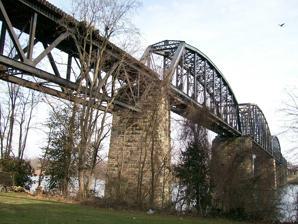
Building: Parkersburg Bridge (CSX)
Country: United States of America
Year built: 1871
Bridge in Parkersburg, West Virginia Parkersburg Bridge The CSX Bridge in 2010 Coordinates 39°16′15.5″N 81°33′56.5″W / 39.270972°N 81.565694°W / 39.270972; -81.565694 Carries CSX Transportation Crosses Ohio River Locale Parkersburg, West Virginia Official name Parkersburg Bridge Maintained by CSX Transportation Characteristics Design Truss bridge Total length 7,140 feet (2,180 m) History Opened 1871 Sixth Street Railroad Bridge U.S. National Register of Historic Places Show map of West Virginia Show map of the United States Location 6th Street, Parkersburg, West Virginia Coordinates 39°16′2″N 81°33′32″W / 39.26722°N 81.55889°W / 39.26722; -81.55889 Area 0.8 acres (0.32 ha) Built May 18, 1869 – January 7, 1871 Architect Porter, W. E. MPS Downtown Parkersburg MRA NRHP reference No. 82001785 Added to NRHP December 10, 1982 Location The Parkersburg Bridge crosses the Ohio River between Parkersburg, West Virginia , and Belpre, Ohio .  Designed by Jacob Linville , the bridge has 46 spans: 25 deck plate girder , 14 deck truss , 6 through truss , and 1 through plate girder . 50,000 cubic yards (38,000 m 3 ) of stone were used for the 53 piers. The bridge was constructed from May 1869 to January 1871 by the Baltimore and Ohio Railroad .  At the time of its completion, the bridge was reportedly the longest in the world at 7,140 feet (2,180 m). 1893 The bridge in 1973 The approach spans were replaced 1898–1900, and the river spans were replaced 1904–1905.  The original piers were retained.  The steel structure atop the piers was rebuilt between about 1914 and 1917. One channel span was replaced in 1972 after a barge transporting an empty gasoline tanker exploded under the bridge. The bridge was a part of the B&O's Baltimore – St. Louis mainline and offered the railroad easy access to Ohio in transporting coal and other materials to the east coast.  Currently the bridge handles the traffic of the Belpre Industrial Parkersburg Railroad. It was listed on the National Register of Historic Places in 1982 under the name Sixth Street Railroad Bridge . At the time of the listing, the bridge was still owned by the Baltimore and Ohio Railroad. See also List of bridges documented by the Historic American Engineering Record in Ohio List of bridges documented by the Historic American Engineering Record in West Virginia List of crossings of the Ohio River National Register of Historic Places listings in Wood County, West Virginia References